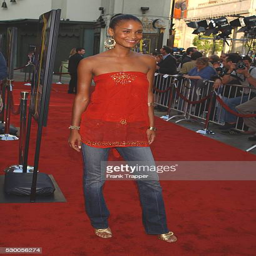
actor arriving at the premiere